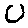
Label: 0